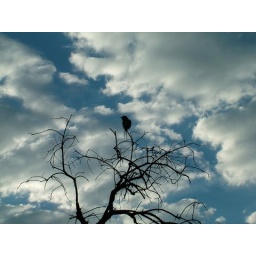
or almost a bird in the sky